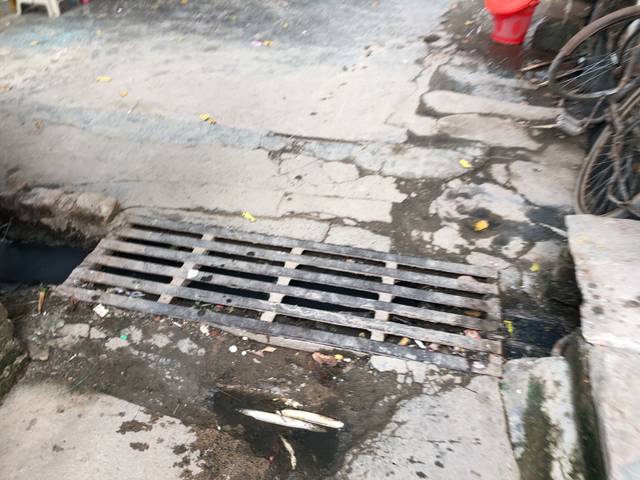
Region: India
Coordinates: 28.578, 77.25